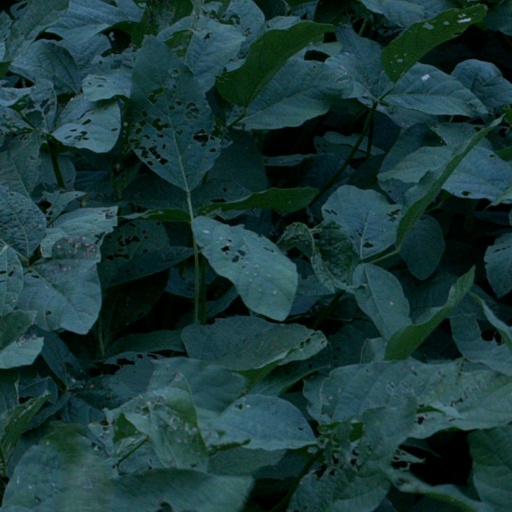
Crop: soybean